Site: brandenburg
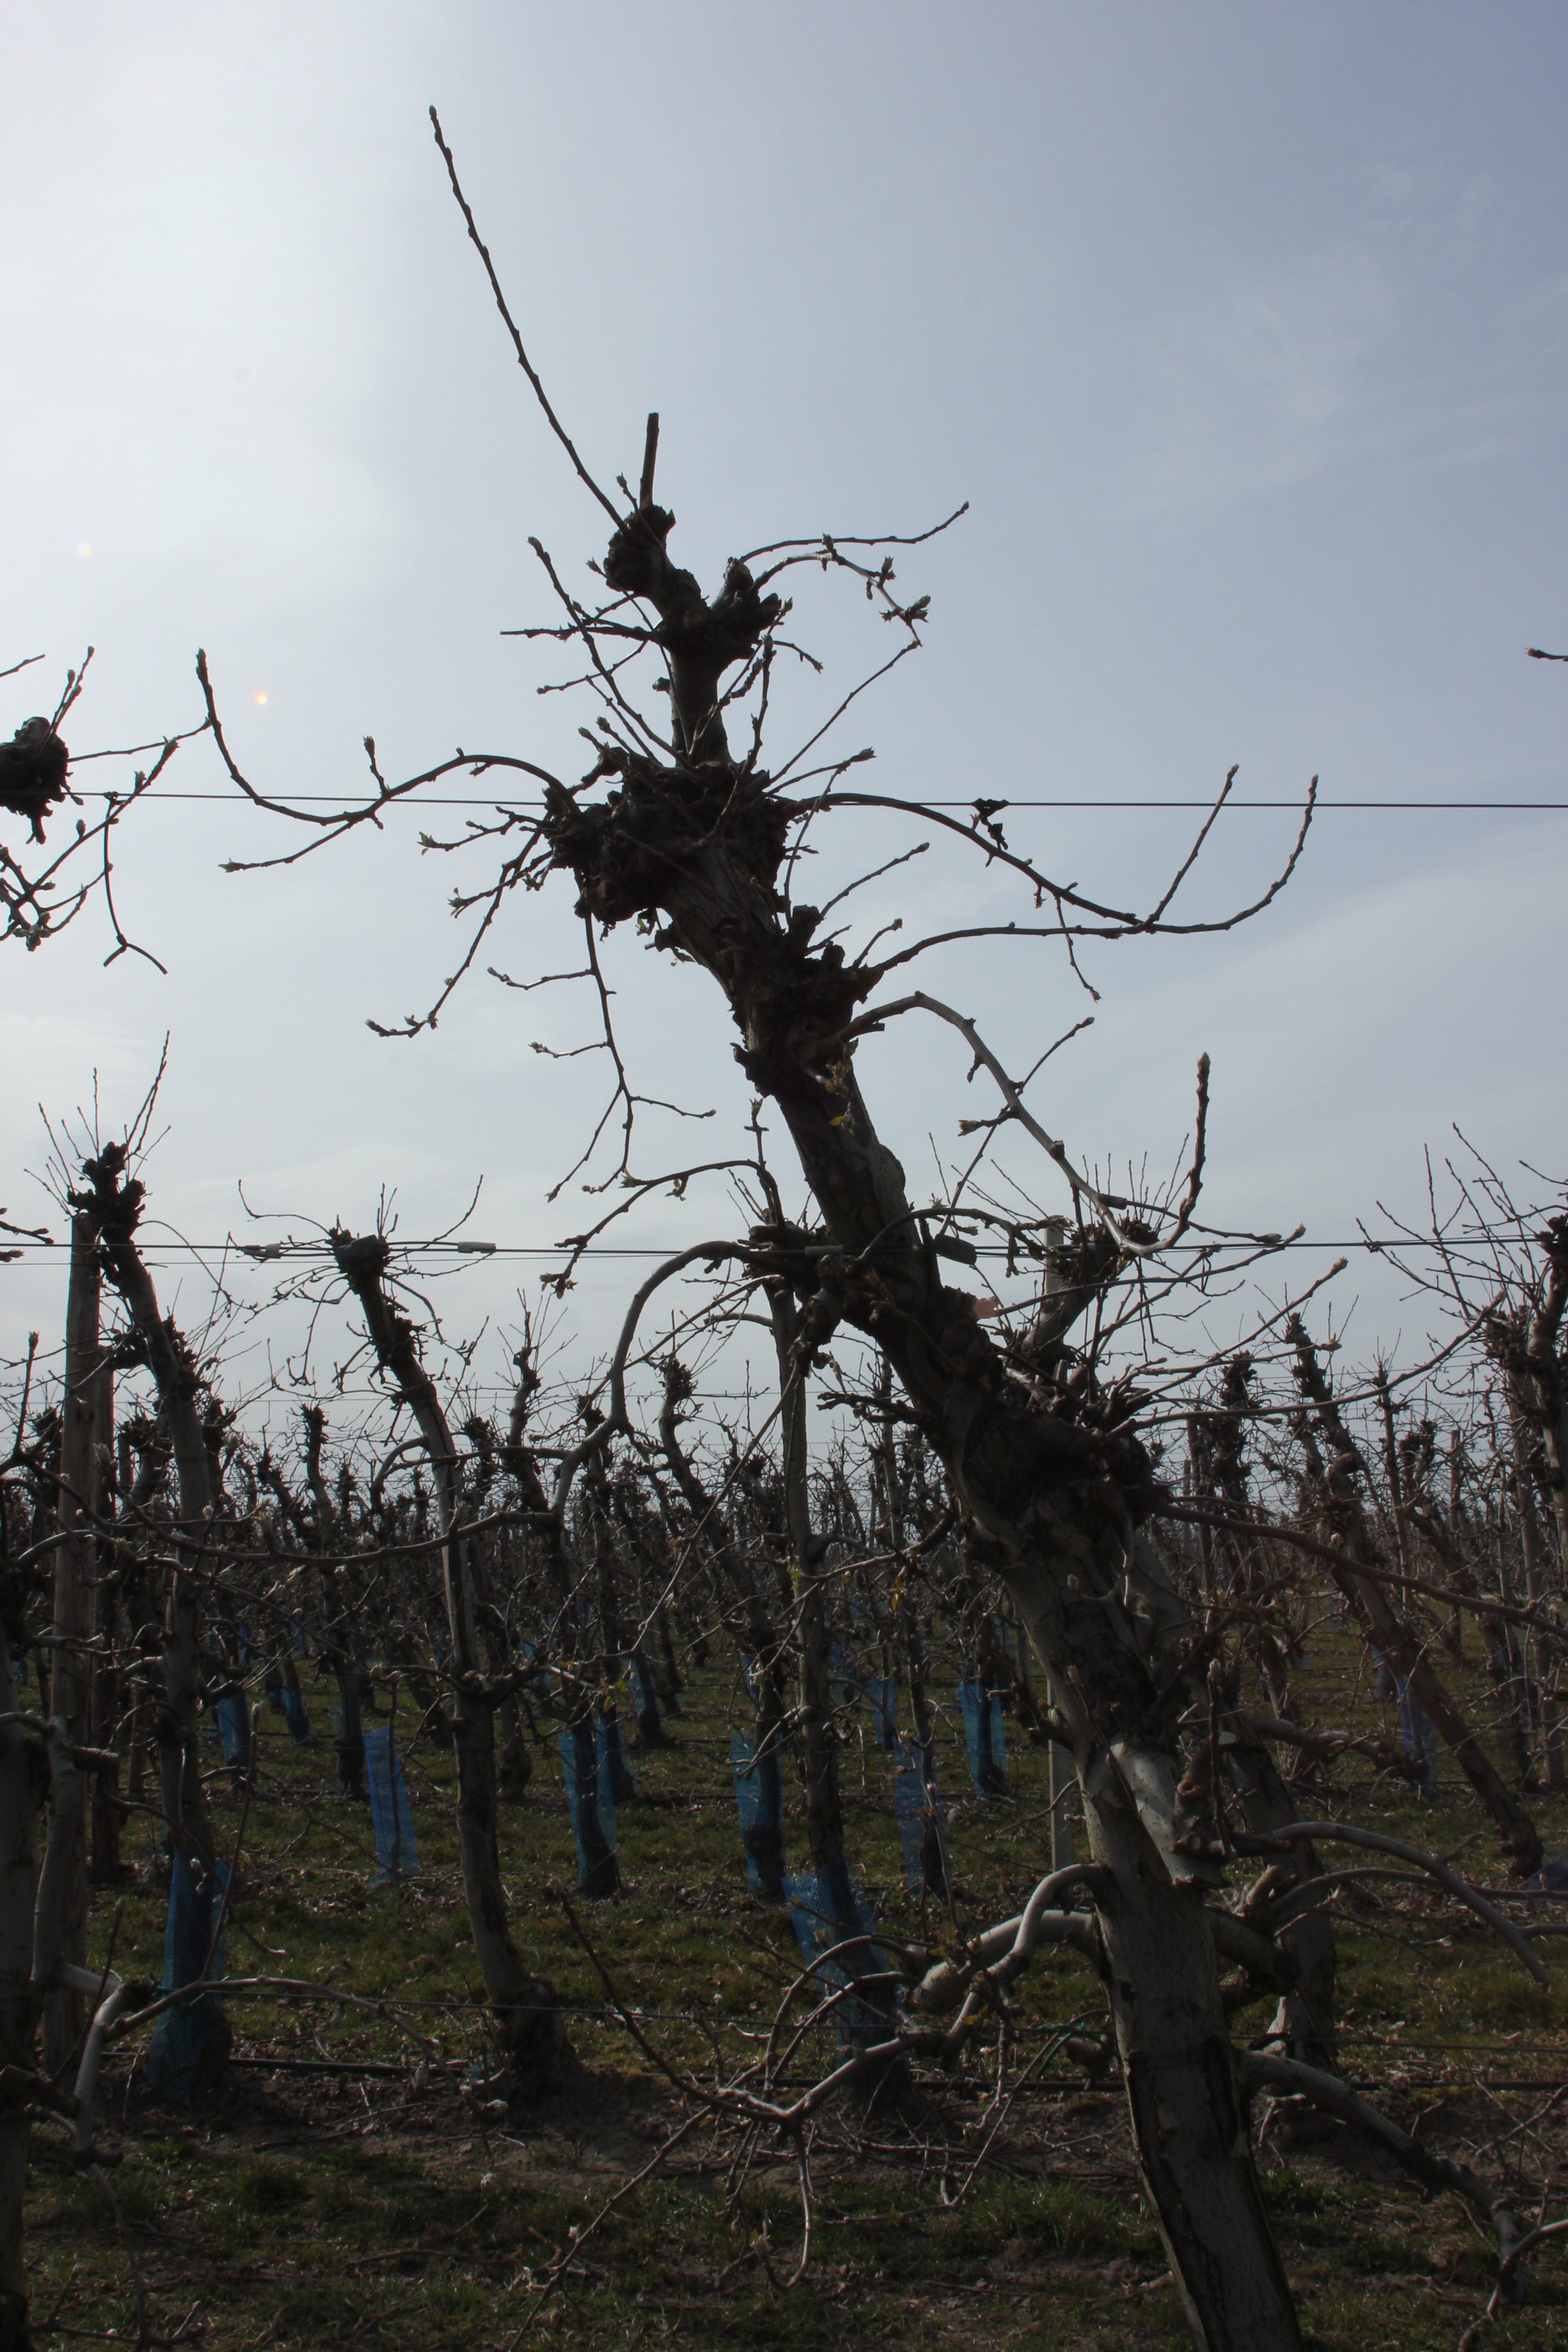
Growth stage (BBCH 54): Inflorescence emergence